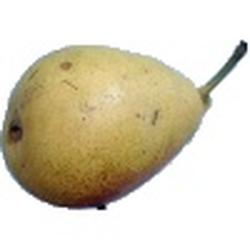
Label: Pear